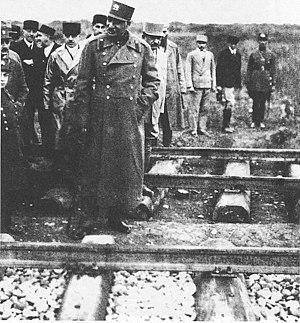
Reza Chah sur le chantier de construction du Transiranien à a fin des années 1920
Reza Chah Pahlavi, aussi écrit Rizā Shāh Pahlevi ou plus rarement Reza Iᵉʳ, Reza Chah Iᵉʳ ou Pahlavi Iᵉʳ, né à Alasht le 15 mars 1878 et mort à Johannesburg le 26 juillet 1944, est l'empereur de Perse de 1925 à 1941 et le fondateur de la dynastie Pahlavi. À différentes époques, il est également connu sous les noms de Reza Pahlavan, Reza Savad-Koohi, Reza Khan, Reza Khan Mir-Panj, Reza Sedar Sepah, Reza Pahlavi, ayant d’abord été militaire, chef des armées, ministre de la Guerre puis Premier ministre avant d'être empereur entre 1925 et 1941.